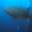
Label: shark